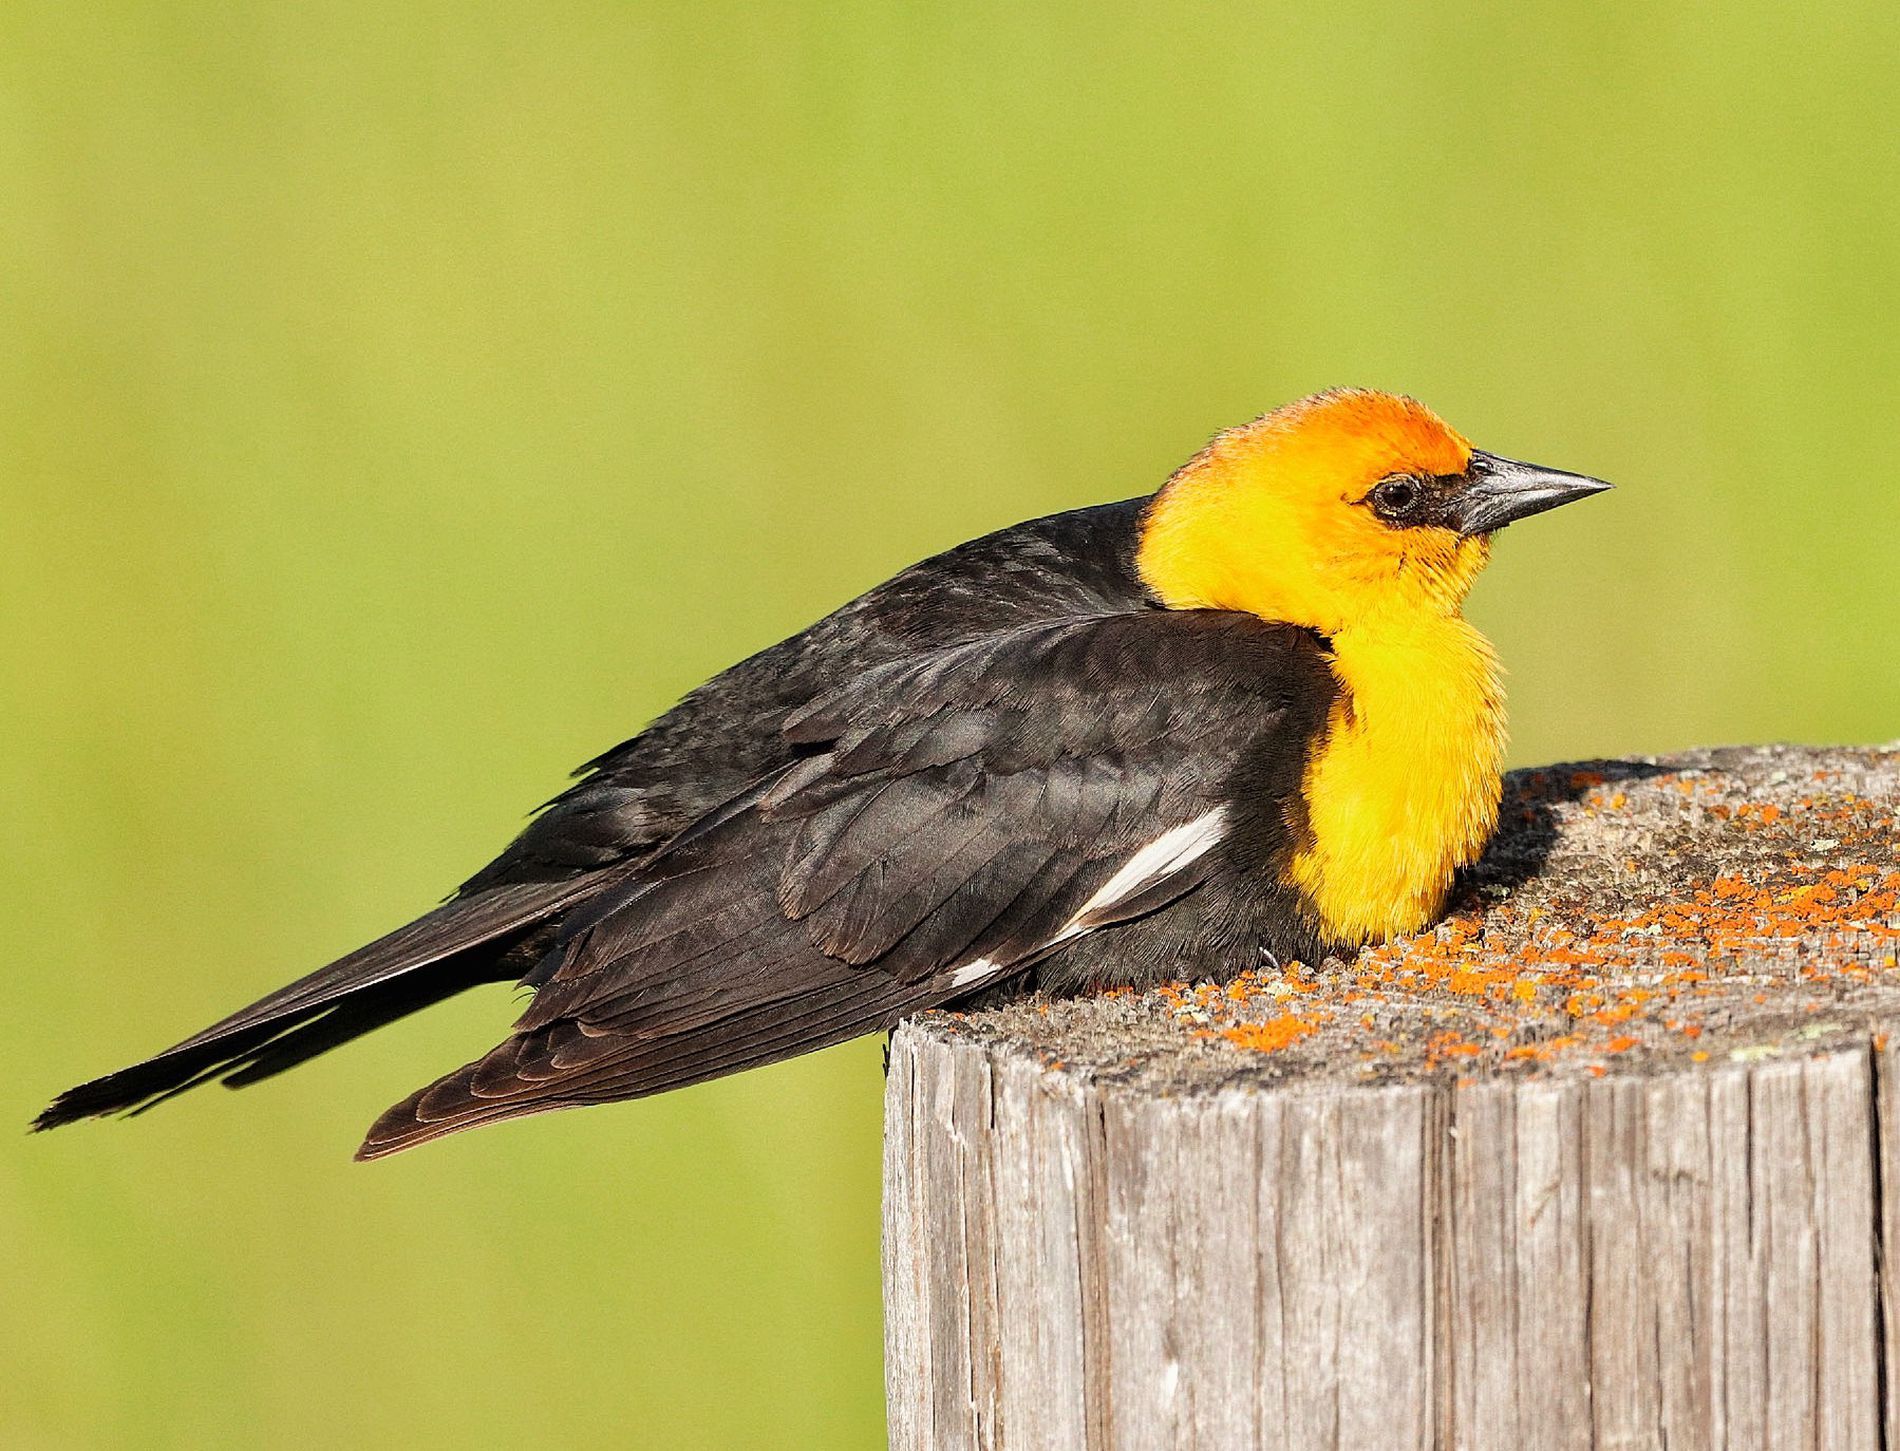
Golden-Headed Bird.
A small bird with bright yellow-orange feathers on its head and chest is sitting on top of a wooden trunk. The rest of its body is black with a bit of white on the wings. The trunk is old and weathered, with some dust on the surface. The background is a  blurred, likely grass or a field.
The photo is taken from a side angle, It shows a peaceful moment in nature. The bird is calmly resting on the wooden trunk, The bright colors of its feathers stand out against the soft green background, making the bird the main focus. The background is blurred, which helps the bird look even clearer. The lighting is warm and natural, creating a calm and quiet feeling. The whole scene feels like a quiet morning or afternoon in the countryside.
Labels: Animal, Bird, Blackbird, Finch, Beak, Plant, Tree, tree trunk, blurred background